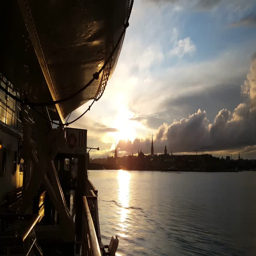
sunset from an old cruise ship